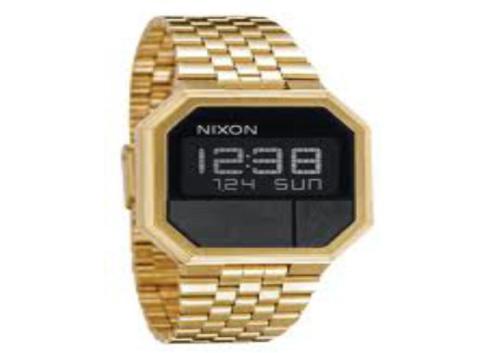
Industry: Electronic